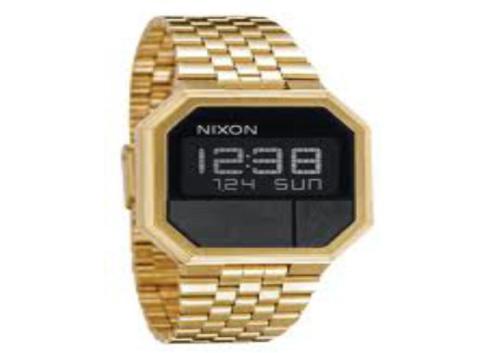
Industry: Electronic